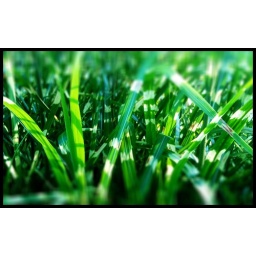
Wicked tiger grass plant in our garden